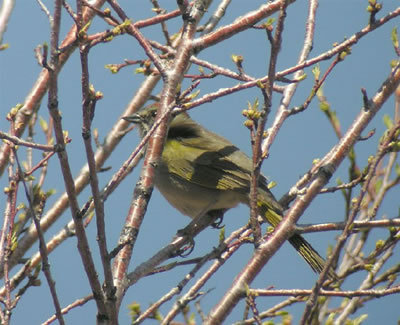
a puffy bird with gray and yellow primaries and a gray back and short gray bill.
this bird is green in color with a black beak and black eye rings.
this bird has a short straight bill, a white belly, and yellow green wings.
the birds has a yellowish green color all over it's body with a lighter shade on it's belly.
a bird that is a dirty yellow with a lighter belly and dark beak and feet.
this bird has wings that are brown with a yellow tint to them
this bird has a stout, pointed beak, with brown/green plumage and a long tail.
this bird is yellow and brown in color, with a black beak.
a small yellow bird with a very short beak and a tail that is slightly longer than its short round body.
this bird has wings that are black and has a white belly
Species: Green Tailed Towhee